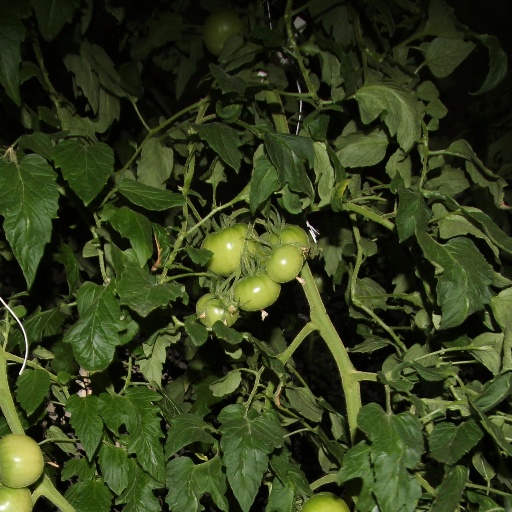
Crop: tomato